History of plug-in hybrids

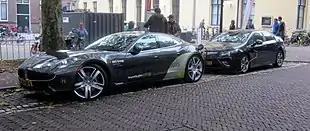
A Fisker Karma and an Opel Ampera charging in Utrecht, the Netherlands.

Fisker Automotive reported that around 1,500 units have been delivered in the U.S. and Europe by September 2012. The Netherlands, with 138 units sold through October 2012, is the top selling European market for the Karma.